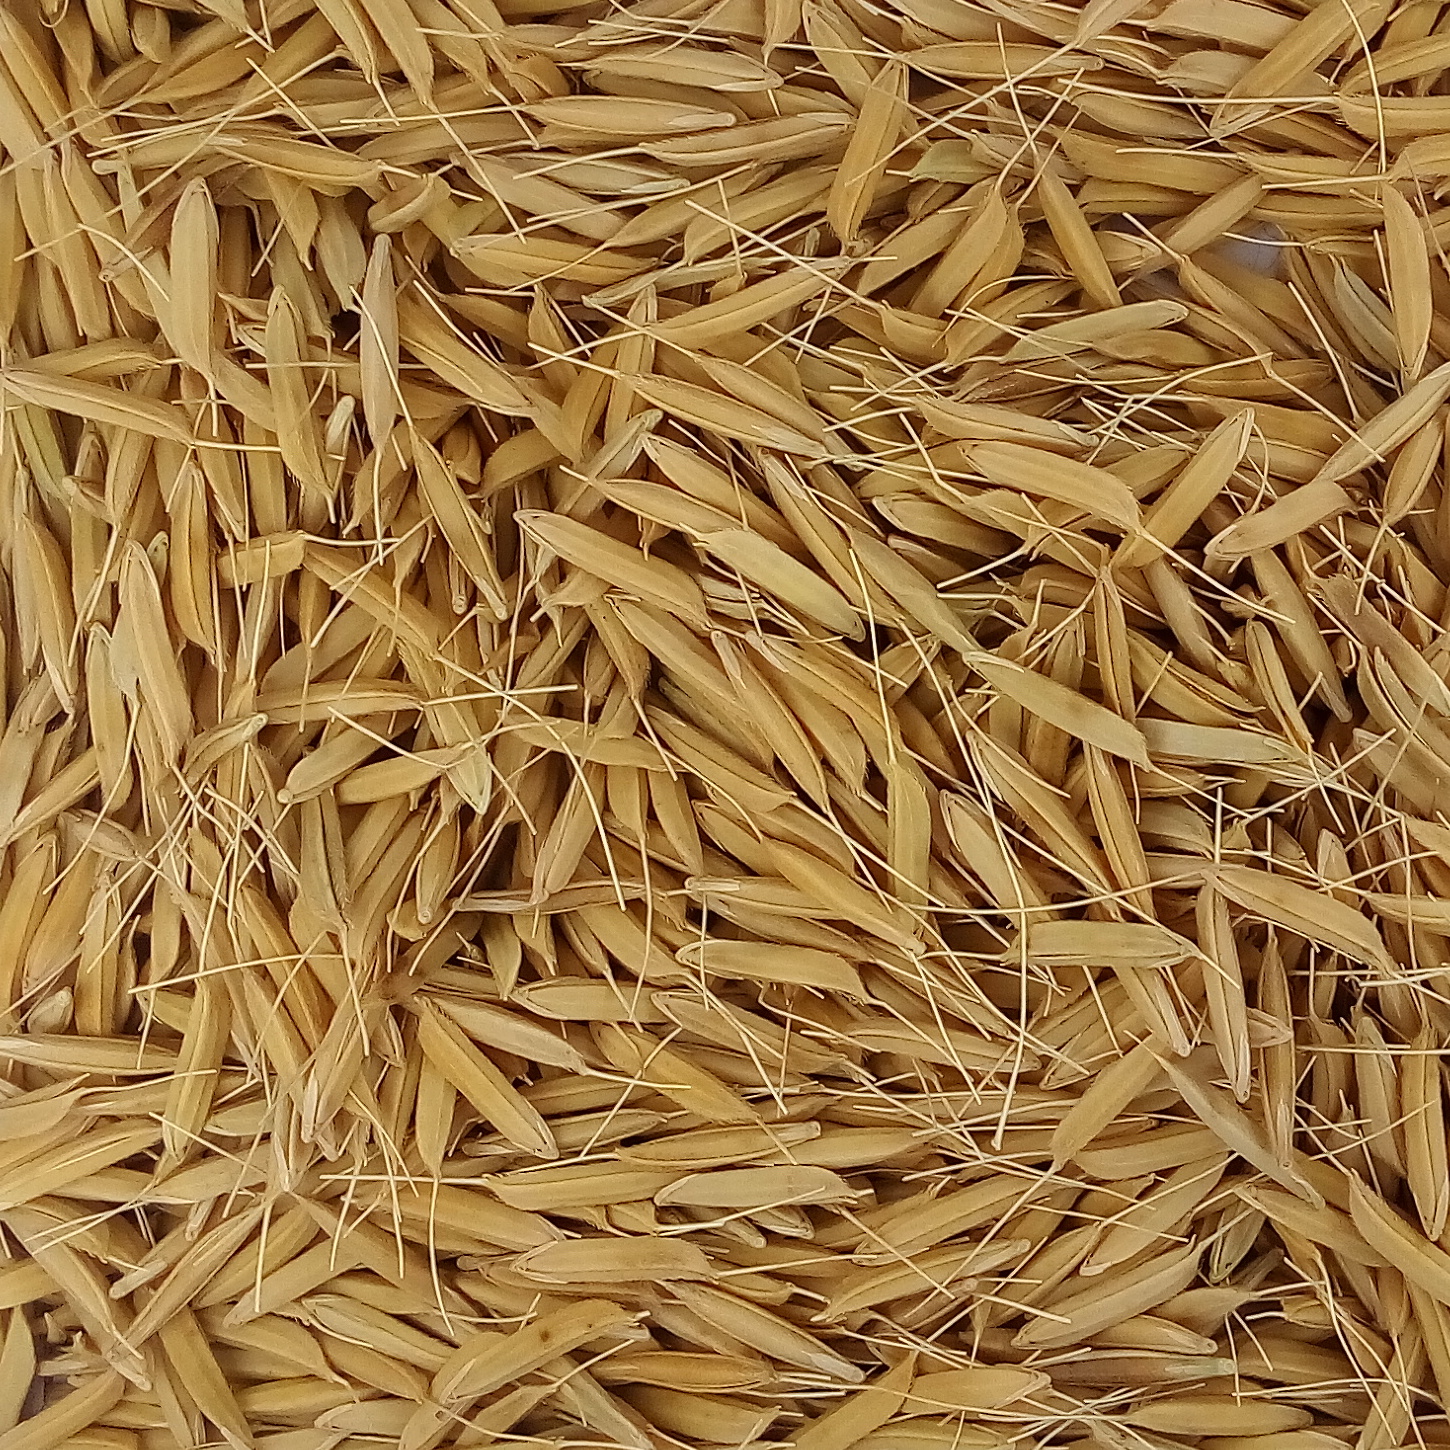
Rice seed variety: PB1